New Army

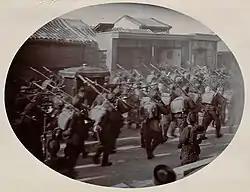
Troops of the Wuwei Corps escorting Dowager Empress Cixi.

The Qing government recognised the weakness of its domestic armaments industry and sought foreign imports to bridge the gap. In 1899 the Imperial Army ordered 460,000 Mauser rifles and 3,000,000 cartridges and by 1900 the Qing had imported some 207 machine guns, 71 fortress guns and 123 field guns with another 200 Krupp mountain guns being ordered.